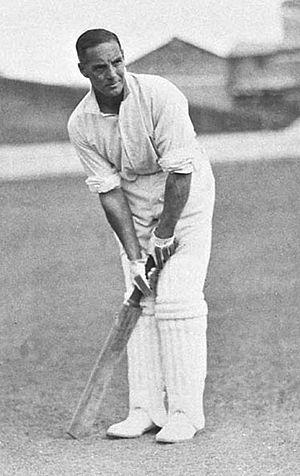
L' affaire de la direction du Yorkshire de 1927 est née d'un désaccord entre les membres du Yorkshire County Cricket Club à propos de la sélection d'un nouveau capitaine pour succéder au Major retraité Arthur Lupton. La principale question était de savoir si un joueur de cricket professionnel devait être nommé à ce poste. C'était une tradition dans le cricket du comté anglais que les capitaines devaient toujours être des amateurs. Au Yorkshire, une succession de capitaines amateurs occupait des postes dans les années 1920, en raison de leurs qualités de leadership supposées, même s'ils ne valaient pas leur place dans l'équipe en tant que joueurs de cricket. Aucun n'a duré longtemps ; après le départ de Lupton, certains membres ont estimé qu'il était temps de nommer un joueur de cricket plus accompli à long terme.